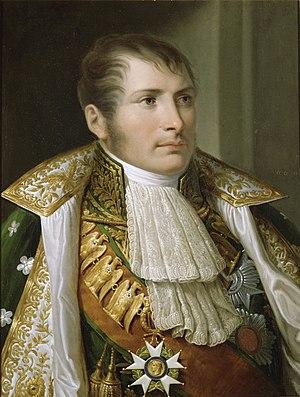
Eugène de Beauharnais (1781-1824), Italie
Le concept de royaume d'Italie renvoie à des réalités historiques différentes.
Dans la bataille de Caldiero ou bataille de Soave ou la bataille de Castelcerino du 27 au 30 avril 1809, une armée autrichienne dirigée par l'archiduc Jean d'Autriche se défend contre une armée franco-italienne dirigée par Eugène de Beauharnais, vice-roi du royaume d'Italie. Les Autrichiens en infériorité numérique ont réussi à repousser les attaques de leurs ennemis lors des actions de San Bonifacio, Soave et Castelcerino avant de se retirer vers l'est. L'affrontement s'est produit pendant la guerre de la cinquième coalition, qui faisait partie des guerres napoléoniennes.
Les chasseurs à cheval de la Garde impériale sont une unité de cavalerie légère de la Garde impériale. Elle prend pendant les Cent-Jours la dénomination de 1ᵉʳ régiment de chasseurs à cheval de la Garde impériale.
Maximilien Joseph Eugène Auguste Napoléon de Beauharnais, duc de Leuchtenberg et, par son mariage, prince Romanovsky, est né le 2 octobre 1817 à Munich, en Bavière, et décédé le 1ᵉʳ novembre 1852, à Saint-Pétersbourg, en Russie. Chef de la maison de Beauharnais de 1835 à sa mort, c’est également un membre de la famille impériale de Russie, un mécène et un minéralogiste.
L'ordre de la Couronne de fer est un ordre honorifique fondé le 5 juin 1805 à Milan par Napoléon Iᵉʳ, agissant en tant que roi du Royaume d'Italie, sur le modèle de la Légion d'honneur.